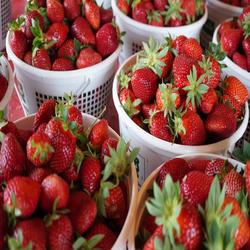
Label: Strawberry